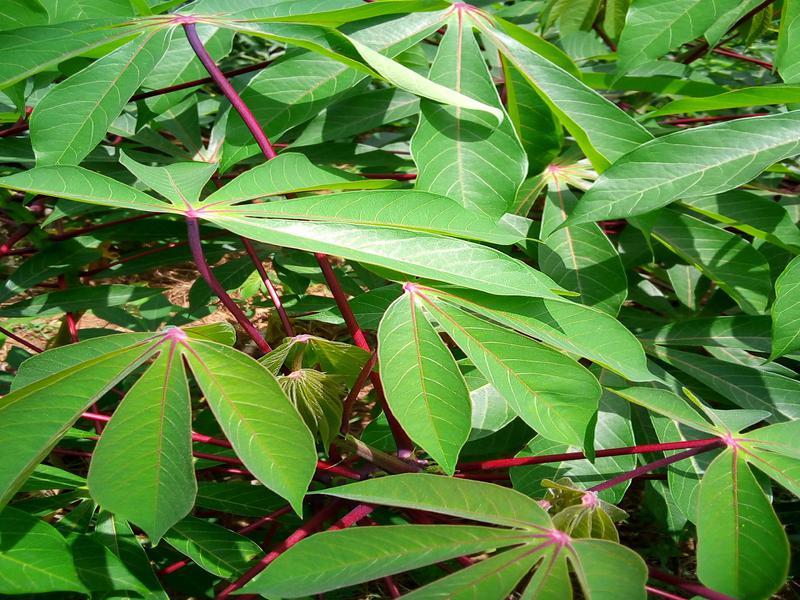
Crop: cassava
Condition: healthy